J. R. Sweezy

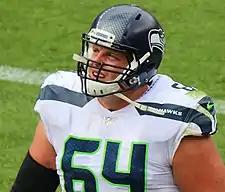
Sweezy with the Seattle Seahawks in 2018

Justin Ross "J. R." Sweezy (born April 8, 1989) is an American former professional football guard. He was selected by the Seattle Seahawks in the seventh round, 225th overall, of the 2012 NFL draft. He played college football at NC State.